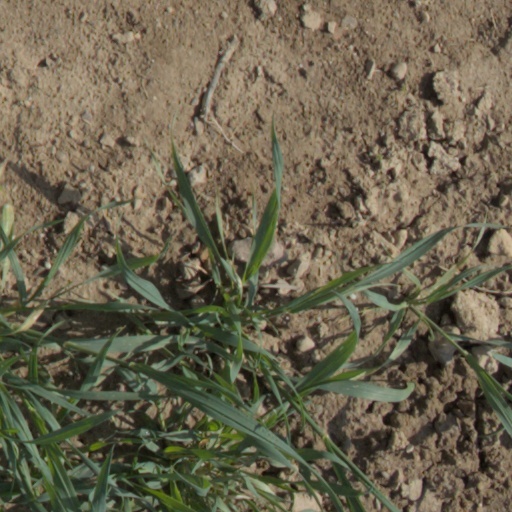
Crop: wheat